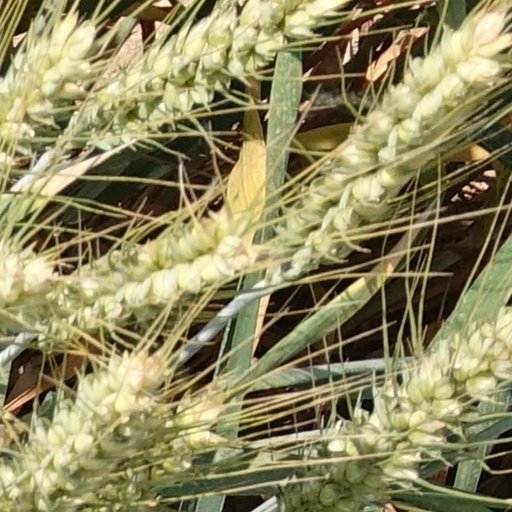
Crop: wheat